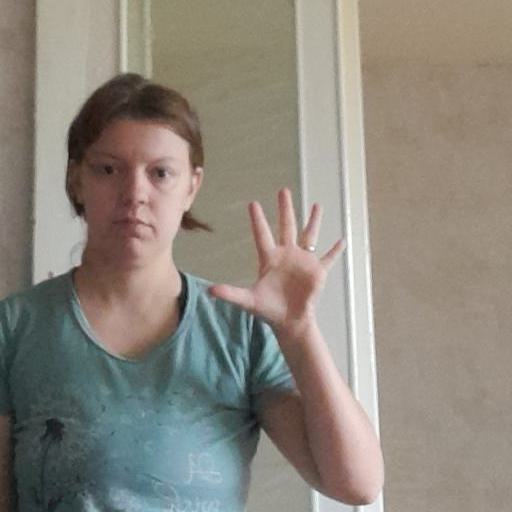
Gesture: palm